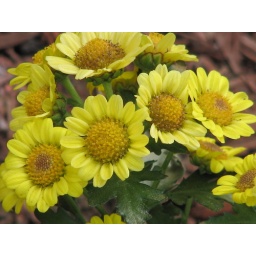
yellow flowers by bigshoot1966